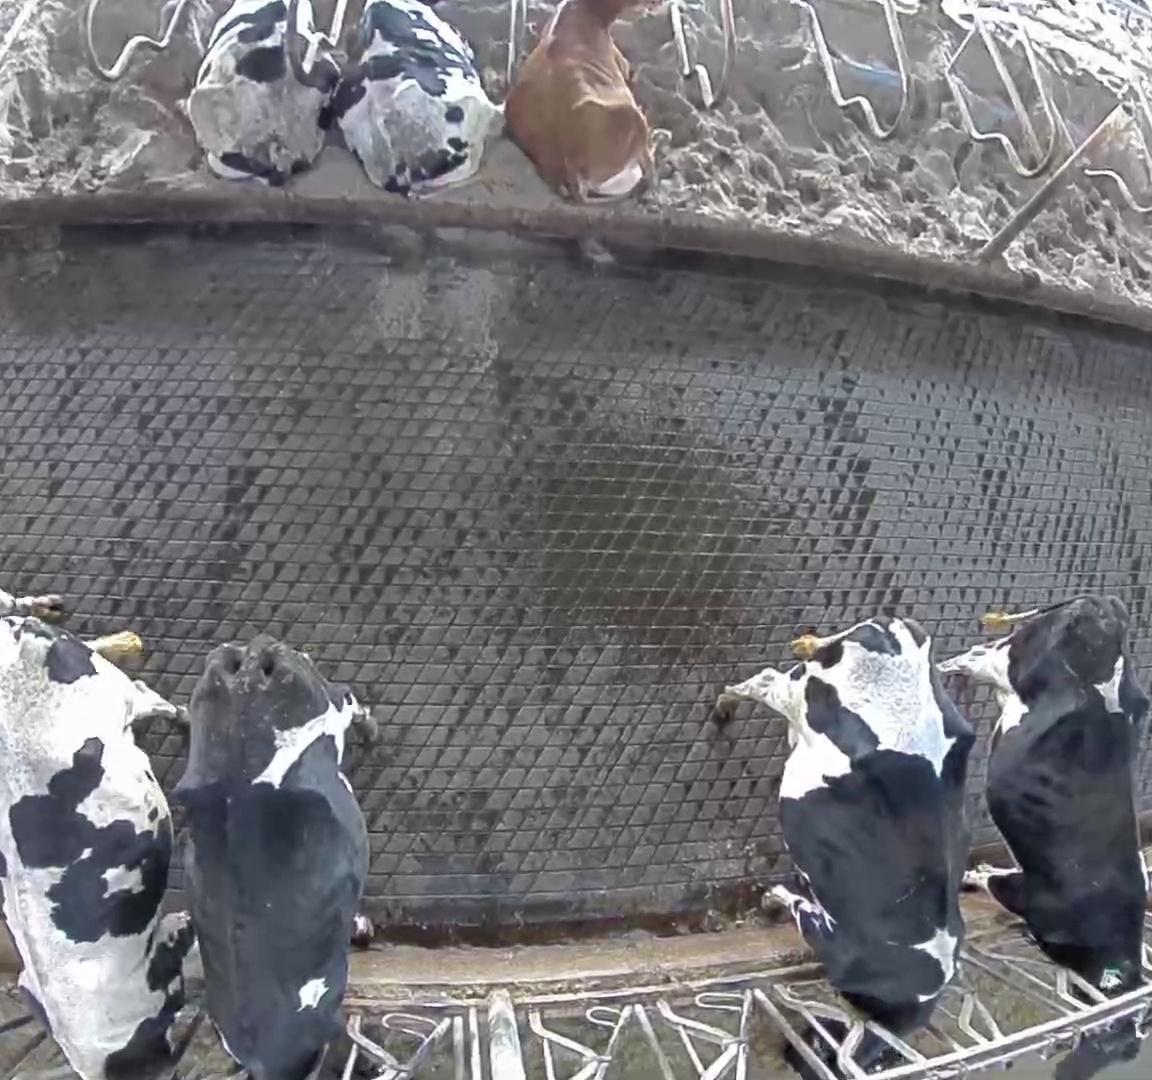
Number of cows: 8